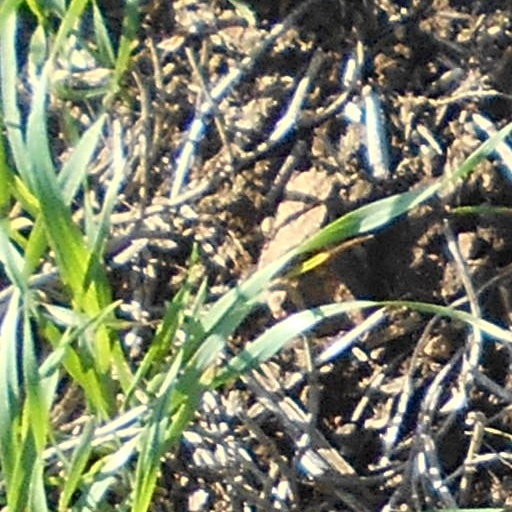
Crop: wheat